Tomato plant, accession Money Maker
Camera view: vertical (180 deg); turntable rotation: 90 degrees
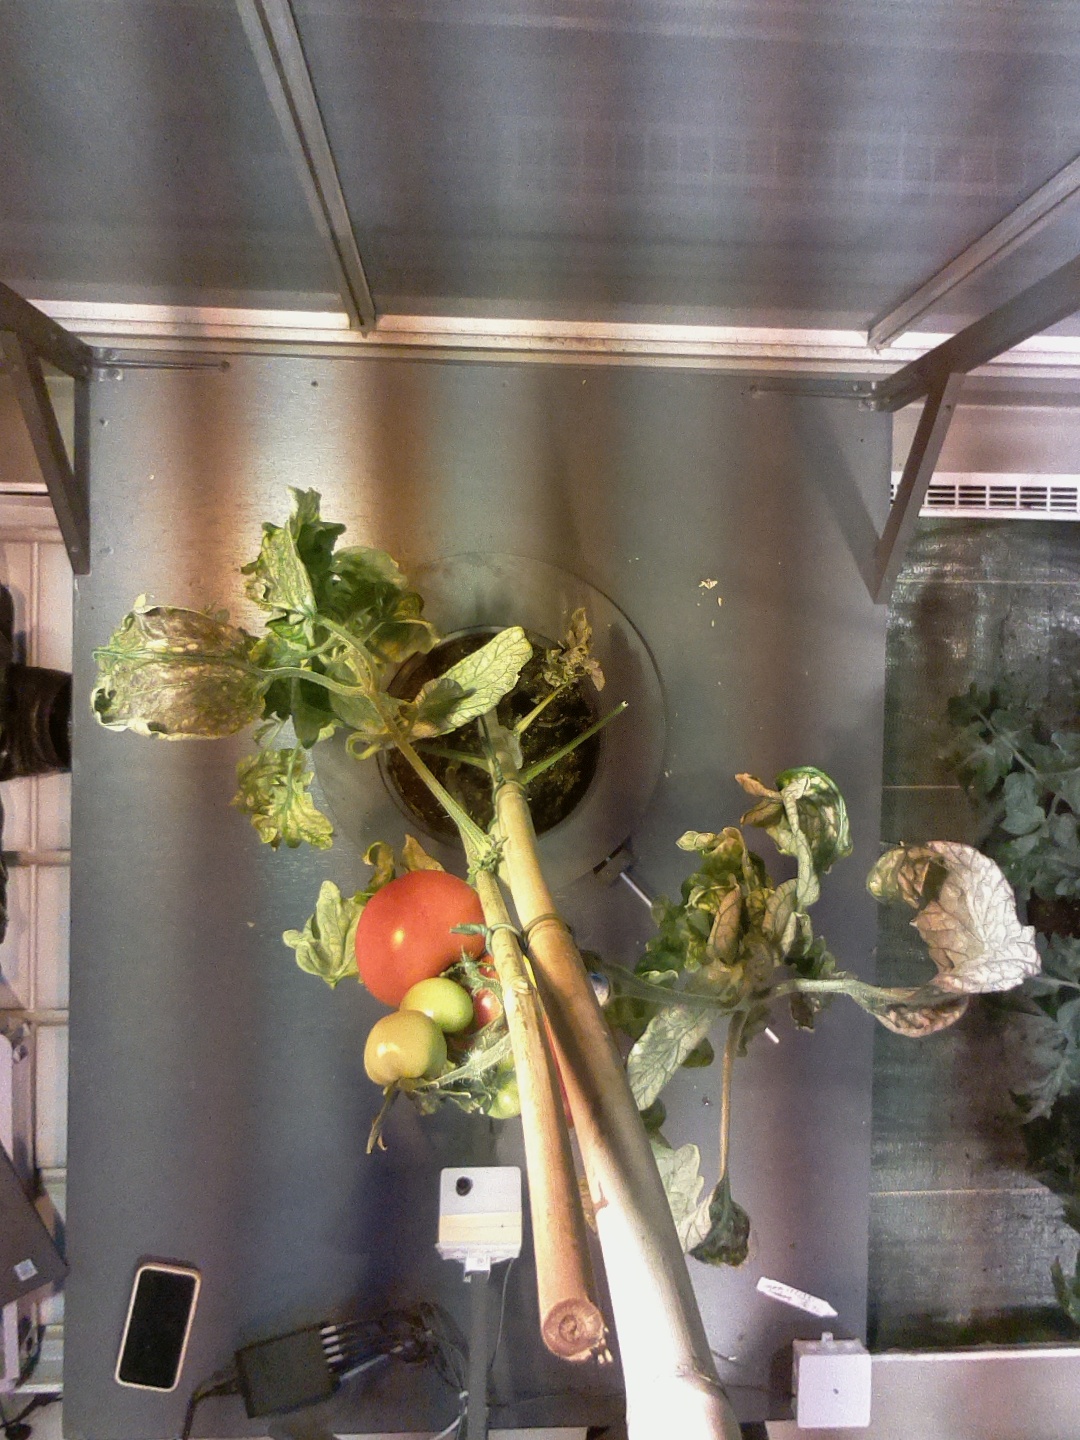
BBCH growth stage 85: 50%-60% of fruits show typical fully ripe color